Coinage of Saxony

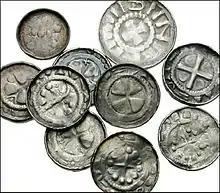
"Sachsenpfennige" (wooden church, beam cross, cloverleaf cross and crosier pfennig)

The history of Saxon coinage or Meissen-Saxon coinage comprises three major periods: the high medieval regional pfennig period (bracteate period), the late medieval pfennig period and the thaler period, which ended with the introduction of the mark in 1871/72. Rich silver deposits, which were discovered near Freiberg after the middle of the 12th century, helped Saxony to a leading position in German coinage.